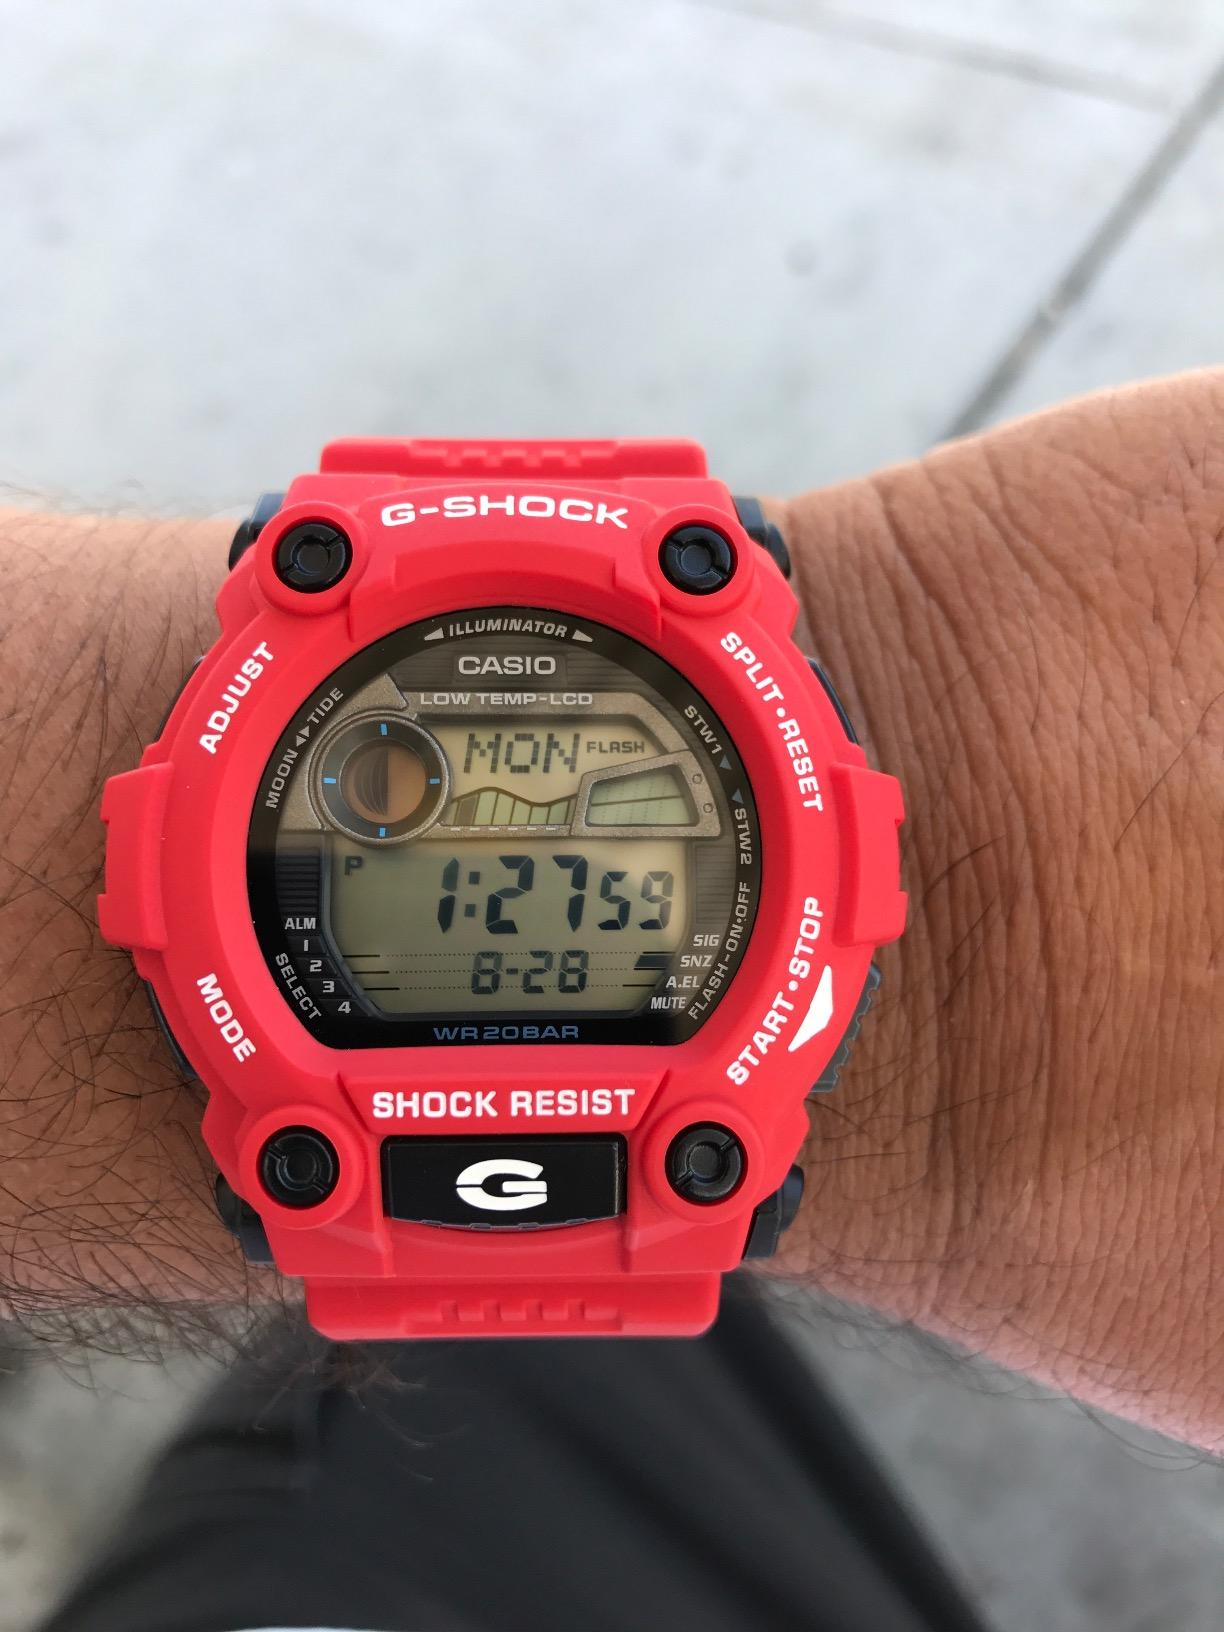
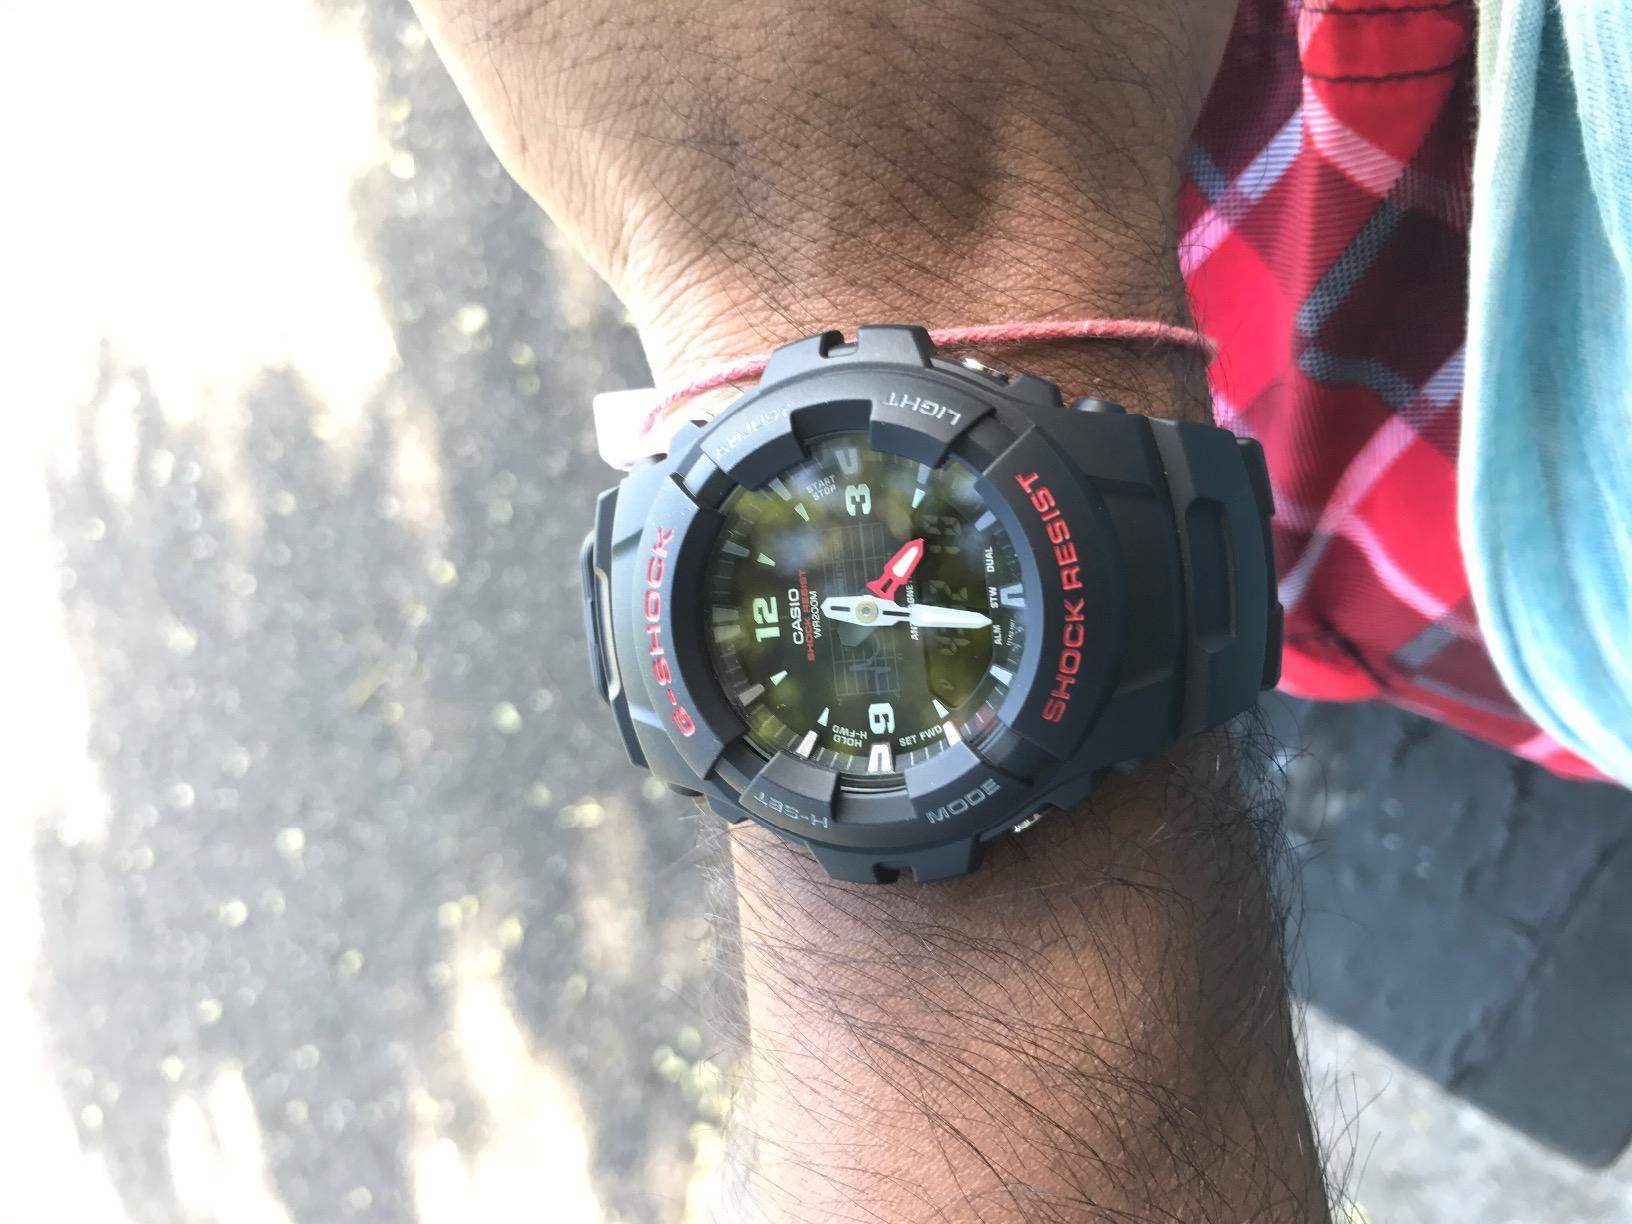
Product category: accessories_watch
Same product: no